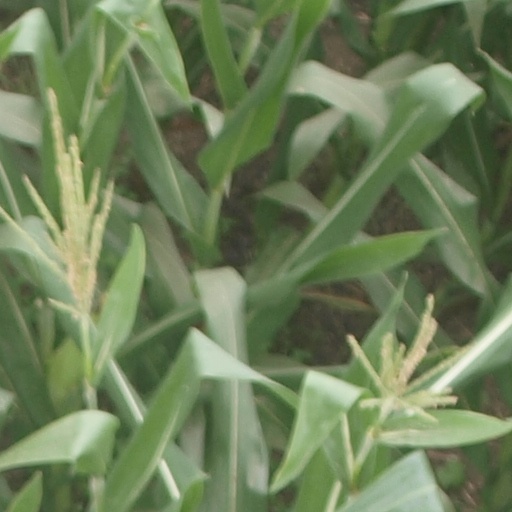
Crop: maize; corn